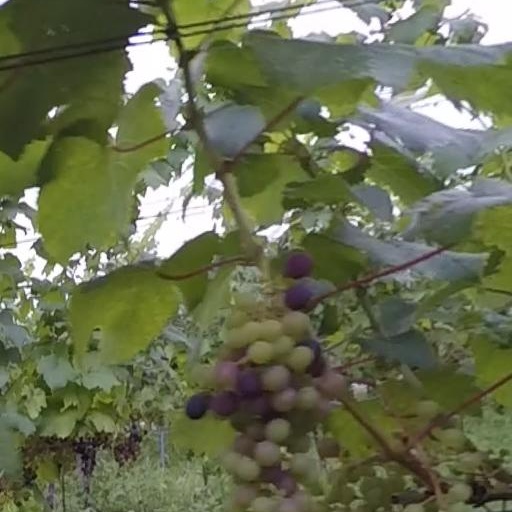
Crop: grape